William F. Cloud

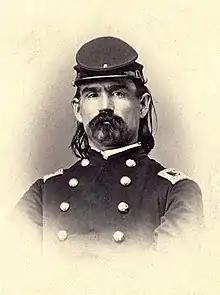
Colonel William F. Cloud

With the outbreak of the Civil War, Cloud enlisted in the 2nd Kansas Infantry as major and distinguished himself at the battle of Wilson's Creek. After his infantry enlistment expired, Cloud organized the 2nd Kansas Cavalry in 1862, and was commissioned major of the regiment. In March 1862 he was appointed colonel of the 10th Kansas Infantry, but was later transferred to command of the 2nd Kansas Cavalry. He commanded a brigade in James G. Blunt's division at the battles of Old Fort Wayne, Cane Hill and Prairie Grove. Afterward he commanded the District of Southwest Missouri.